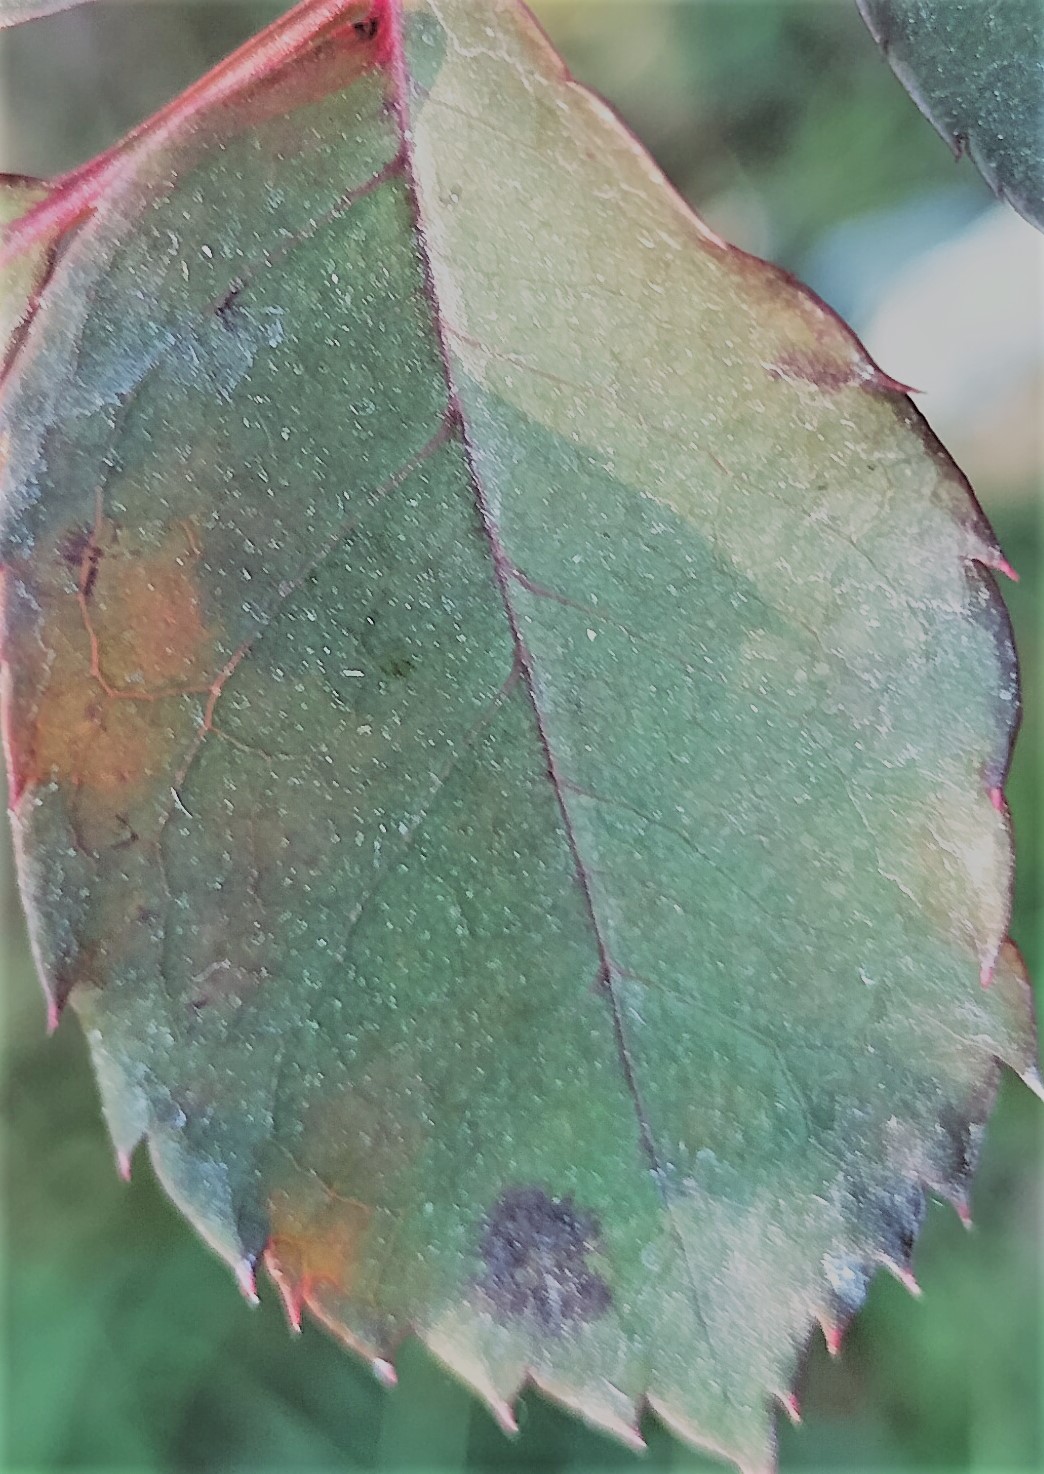
Label: Black Spot